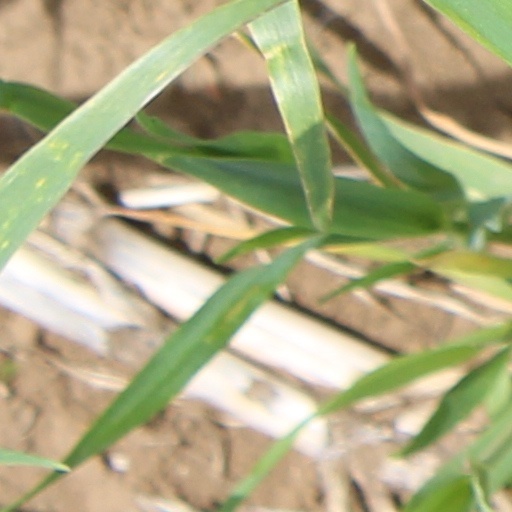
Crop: wheat